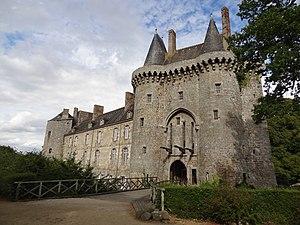
Château de Montmuran This building is indexed in the Base Mérimée, a database of architectural heritage maintained by the French Ministry of Culture,
Le château de Montmuran, monument de forte importance historique pour la région, est situé sur la commune des Iffs, dans le département d'Ille-et-Vilaine, entre Rennes et Saint-Malo.
Cet article recense de manière non exhaustive les châteaux, maisons fortes, mottes castrales, situés dans le département français d'Ille-et-Vilaine. Ancien duché de Bretagne, département 35.